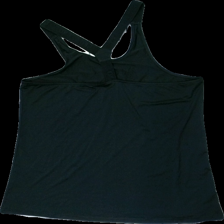
View: back
Type: Tank top
Category: Ladies
Brand: Not in the list
Brand text on label: otp
Colors: Black
Material: 100% polyester
Pattern: Logo print
Cut: Regular
Size: XXL
Season: All
Trend: Sports
Damage location: middle center
Damage 2 location: middle center
Price range: 50-100
Recommended usage: Reuse
Description: svarta träningslinne med logga fram